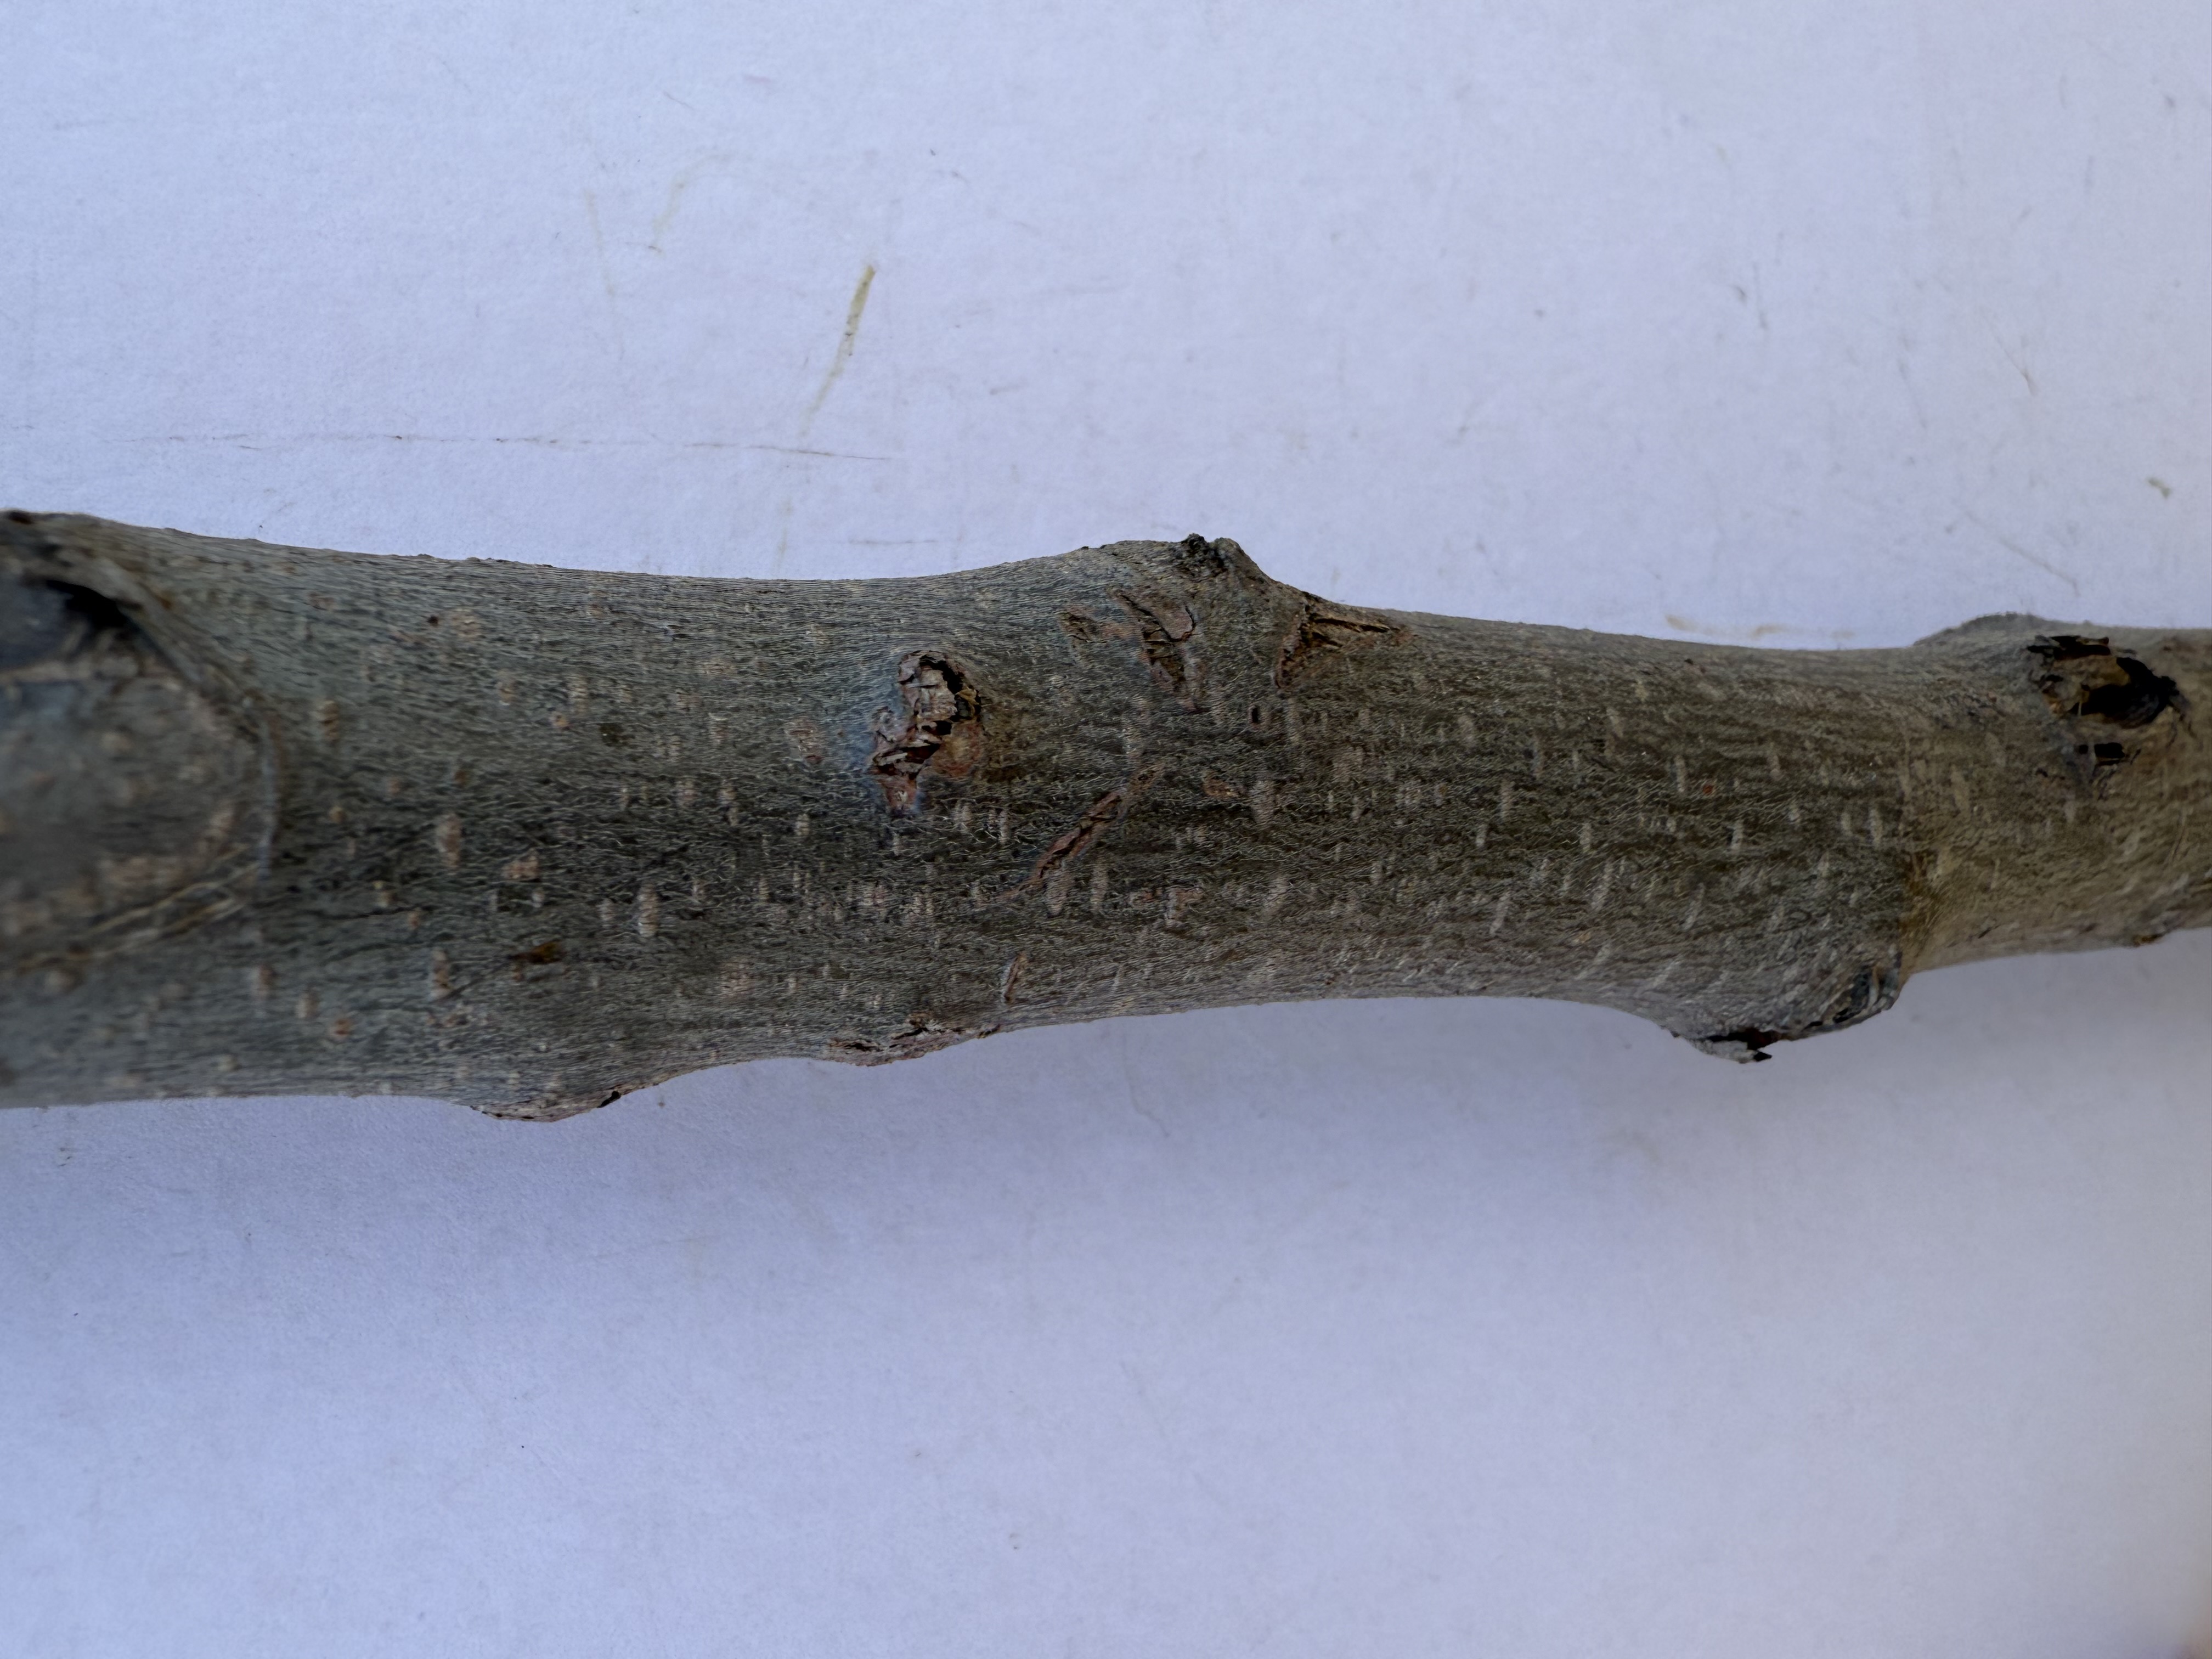
Variety: Esme Quince